University of Sarajevo

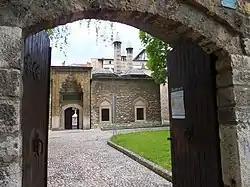
Main gate of the Gazi Husrev Bey's Library in Baščaršija, built in 1537

Before the establishment of the modern University of Sarajevo, first schools of higher educations in Sarajevo and Bosnia and Herzegovina were founded during the 16th century under tutelage of the Ottomans. It was inaugurated in Sarajevo in 1537 by Gazi Husrev Bey, as an Ottoman institute of higher education, a madrasa.